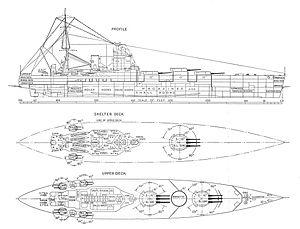
La classe Nelson est une classe de cuirassés de la Royal Navy, mis en service entre les deux guerres mondiales. Deux navires de cette classe ont été lancés et mis en service : le HMS Nelson et le HMS Rodney, tous les deux en service en 1927.